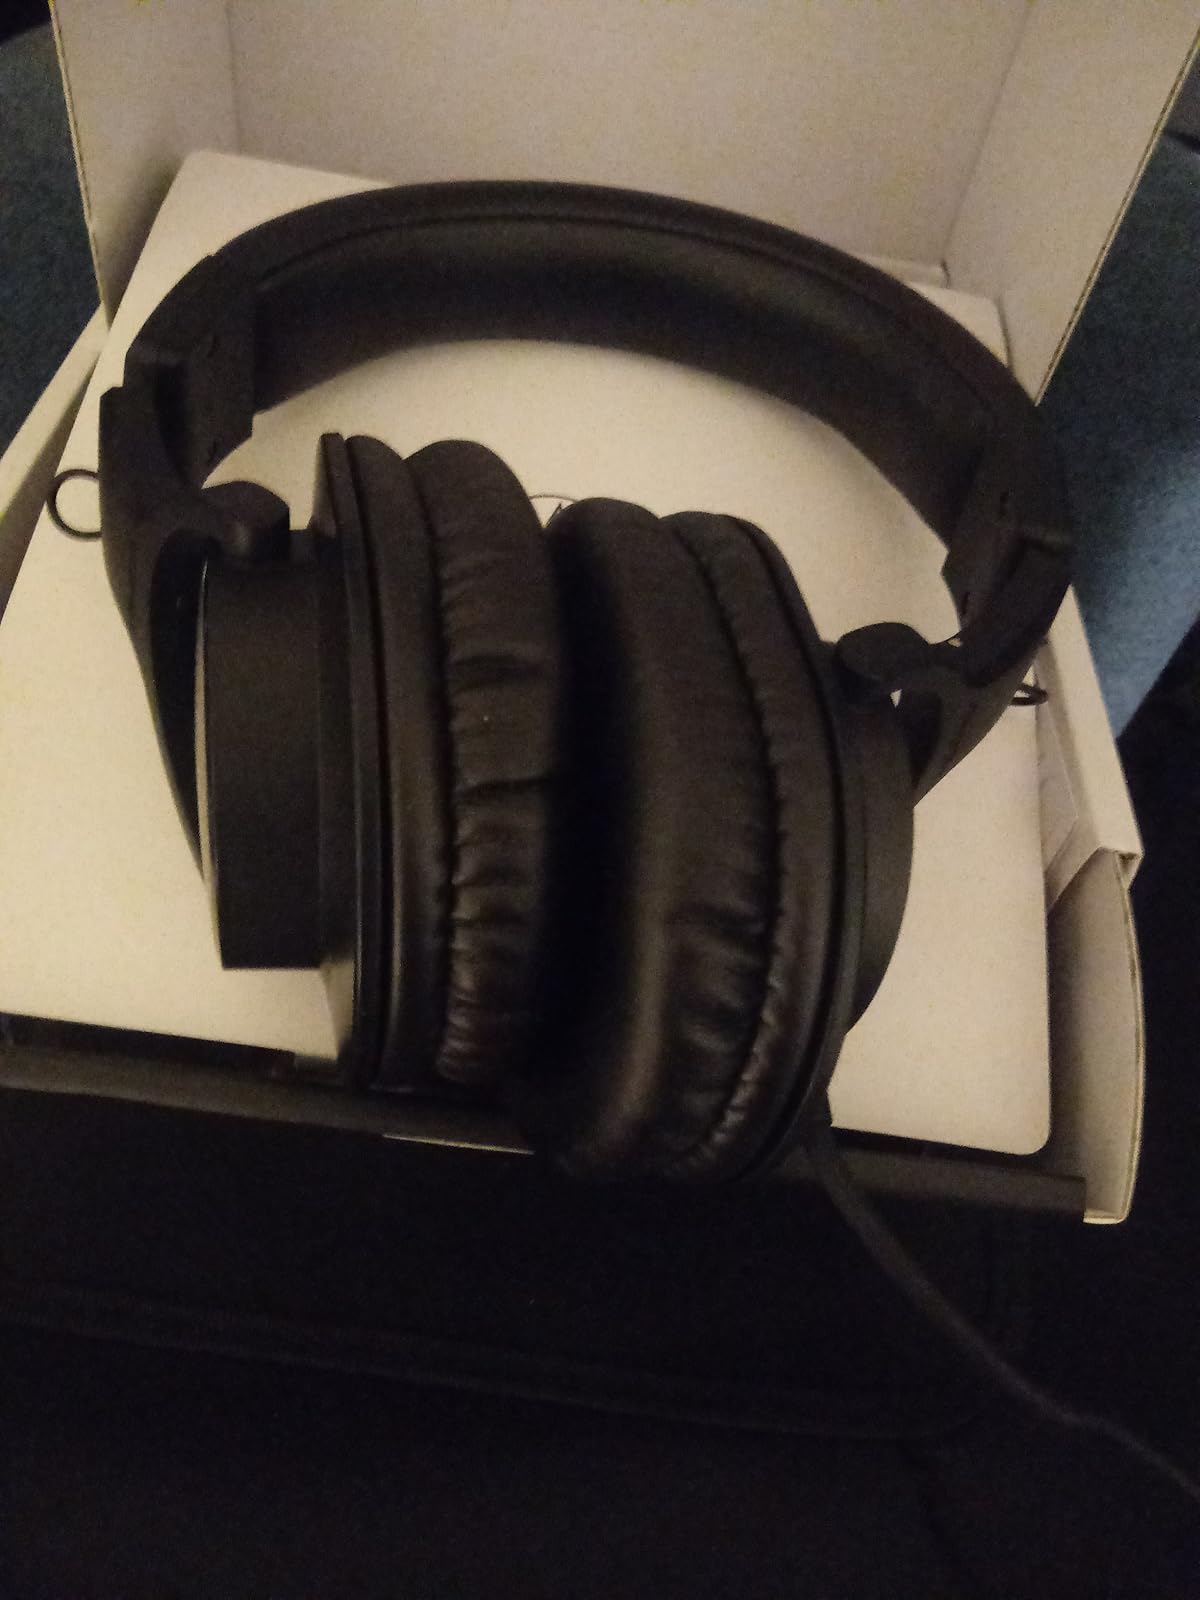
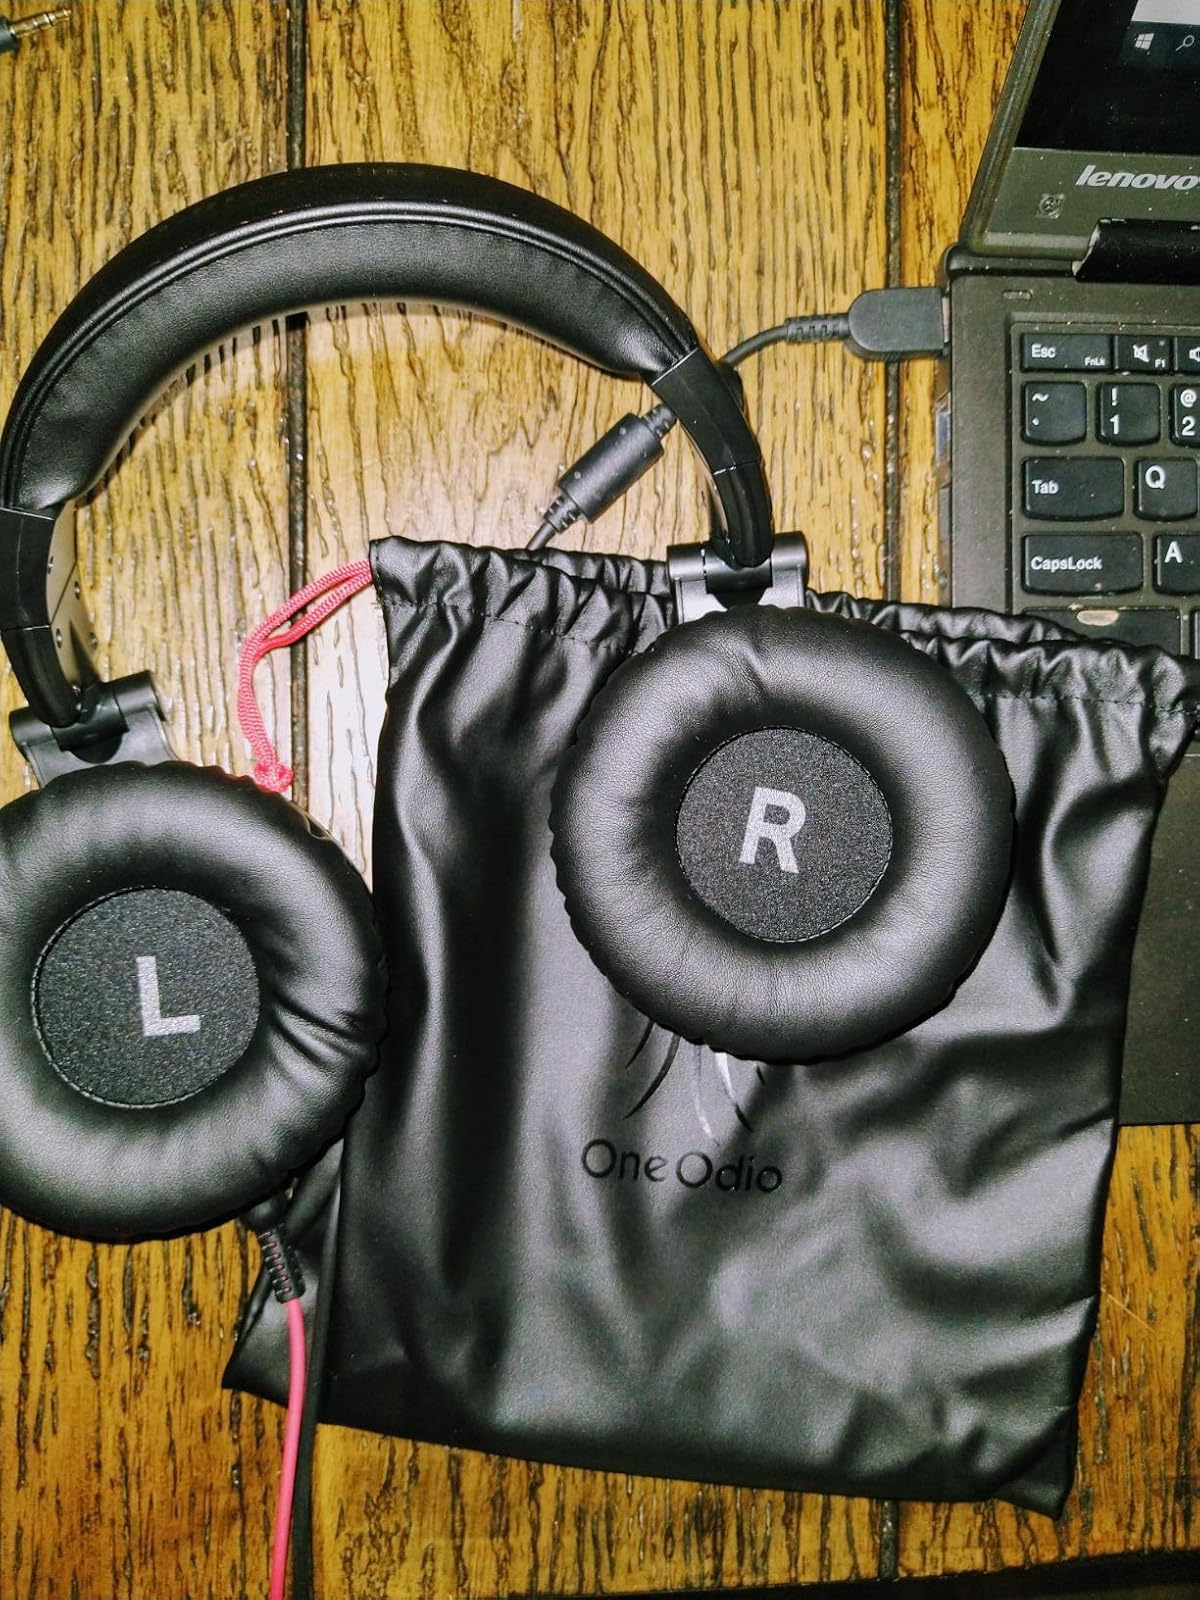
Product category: headphones
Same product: no